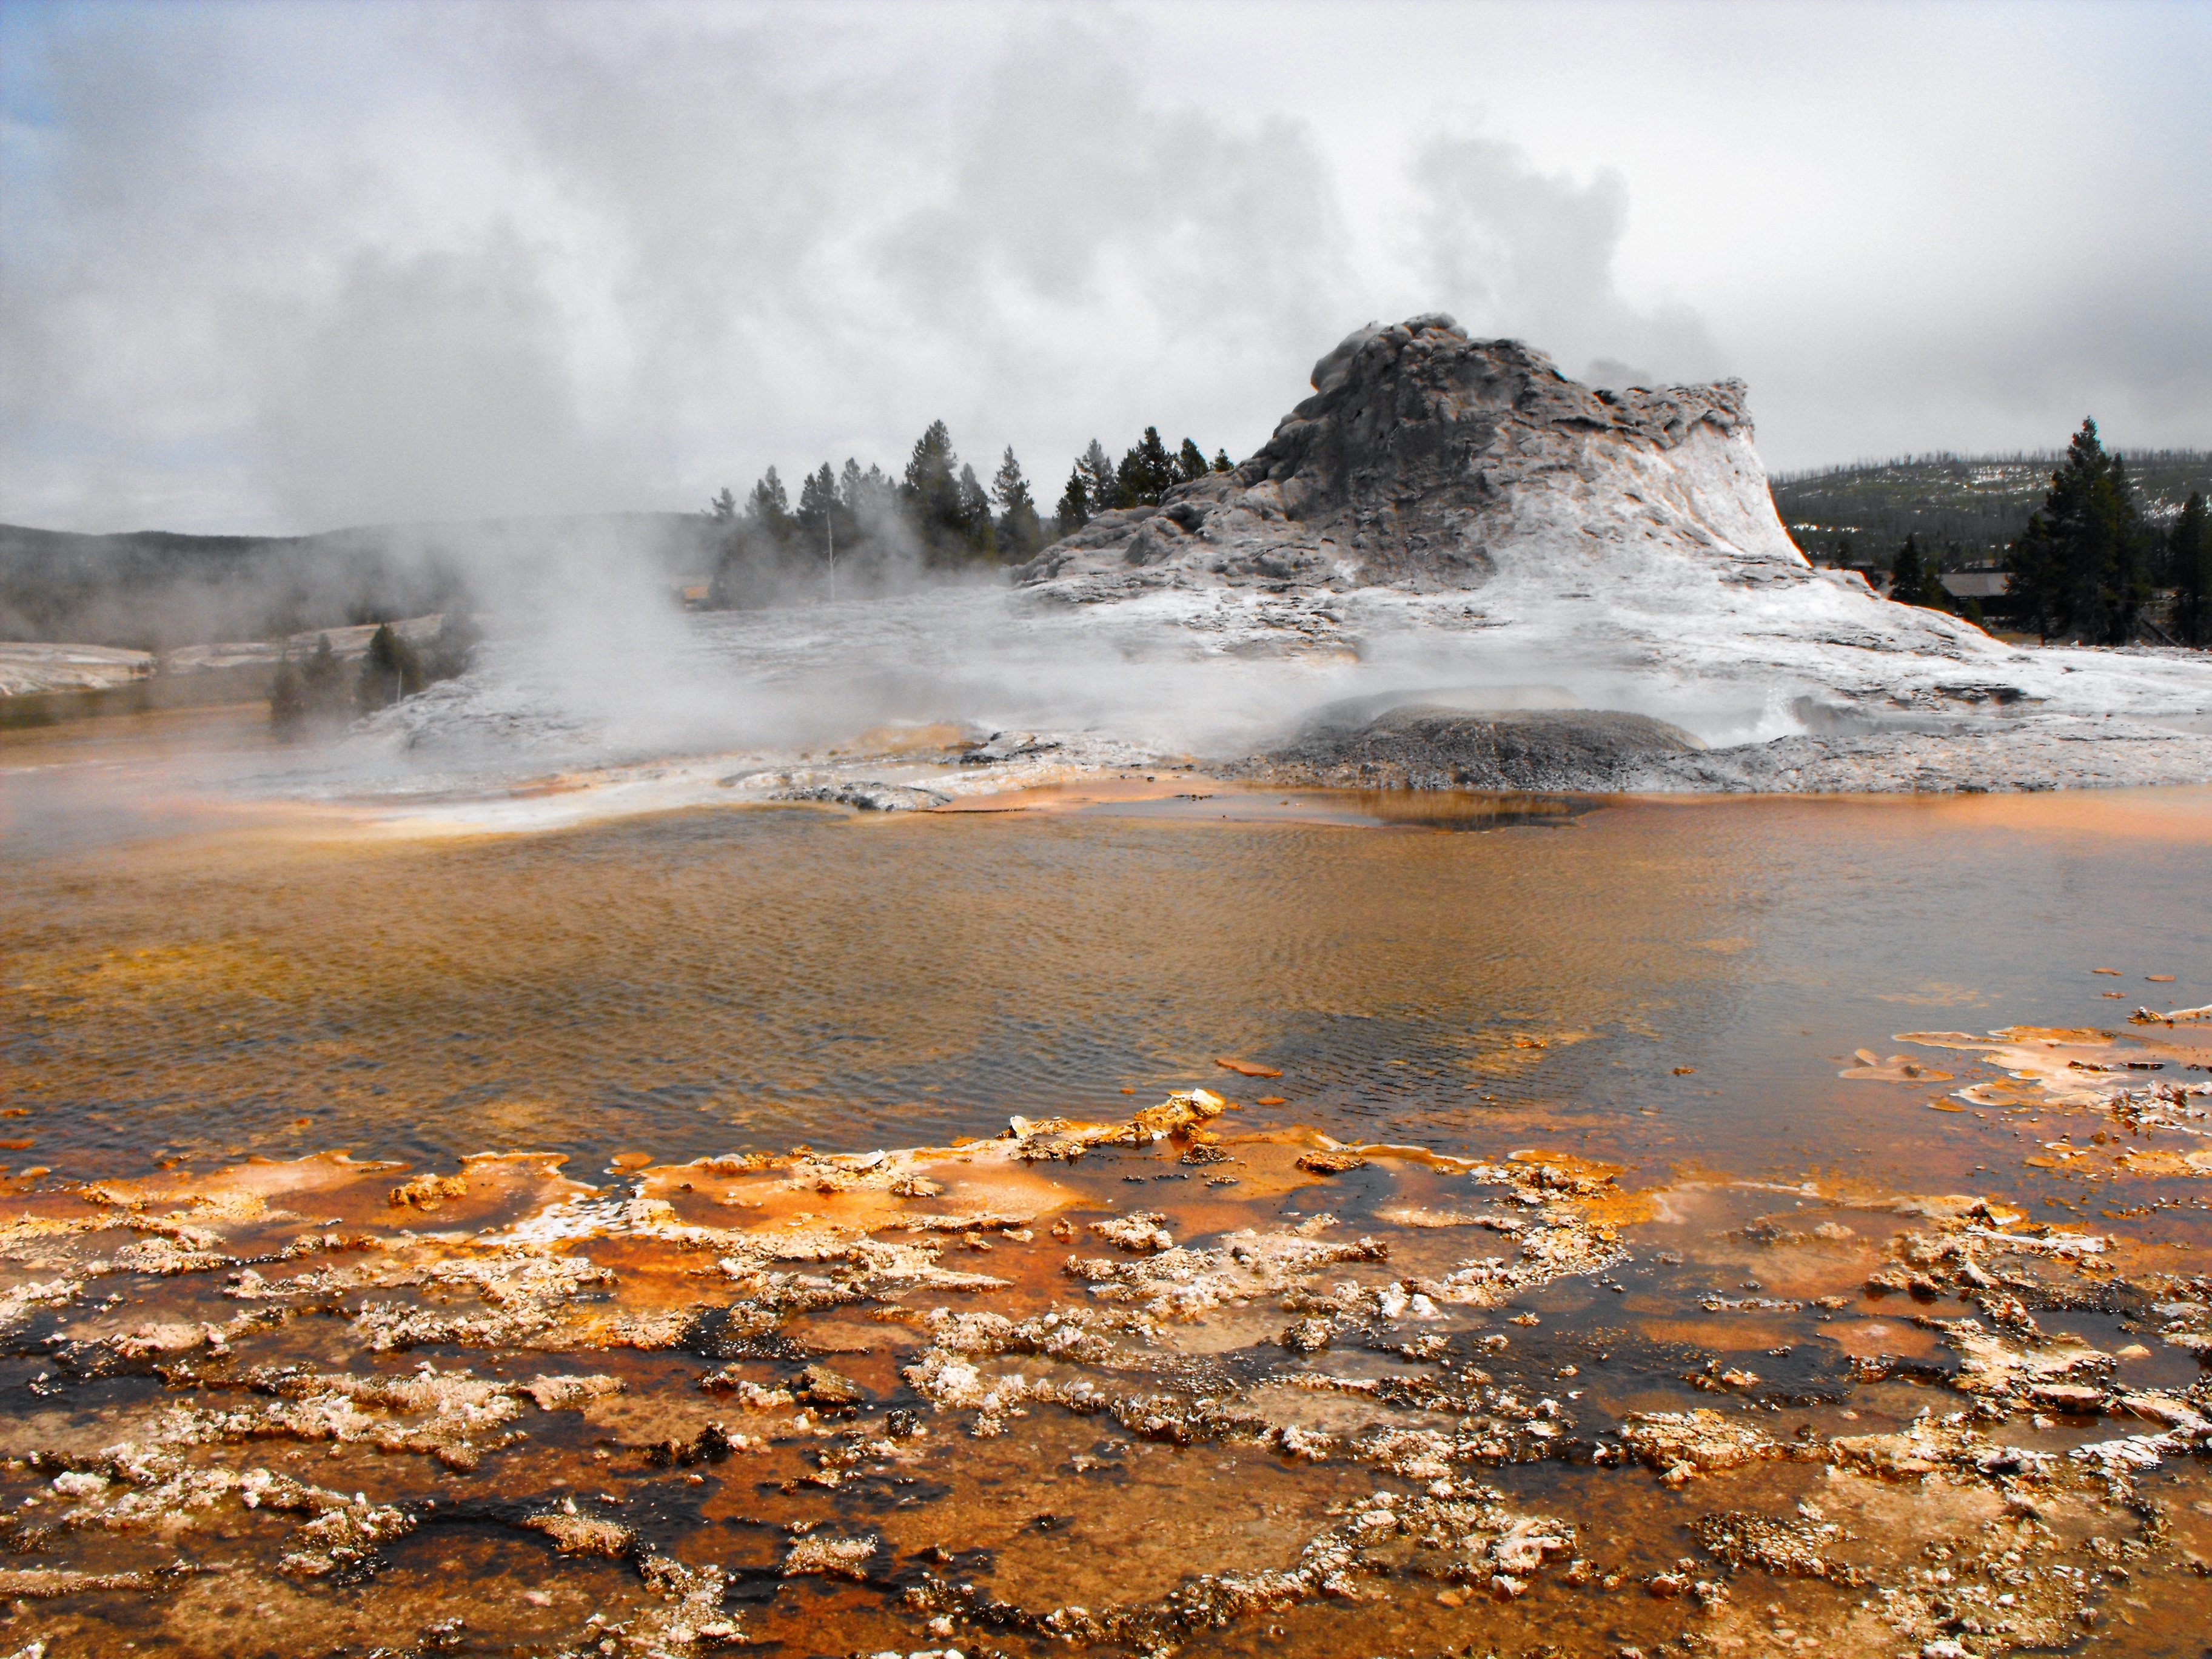
landscape, sea, coast, water, nature, rock, light, sky, steam, morning, wave, lake, old, river, summer, travel, pool, spring, scenic, park, usa, america, blue, yellow, tourism, material, body of water, yellowstone, national, clouds, mountains, geothermal, hot, photograph, geyser, wyoming, bacteria, volcanic, eruption, landform, mammoth, faithful, geographical feature, atmospheric phenomenon, old geyser